Career of Cristiano Ronaldo

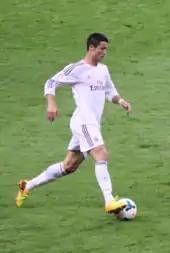
Ronaldo scored a record 17 UEFA Champions League goals during the 2013–14 season en route to "La Décima".

At the start of the 2013–14 season, Ronaldo signed a new contract that extended his stay by three years to 2018, with a salary of €17 million net, making him briefly the highest-paid player in football. He was joined at the club by winger Gareth Bale, whose world record transfer fee of €100 million surpassed the fee Madrid had paid for Ronaldo four years prior. Together with striker Karim Benzema, they formed an attacking trio popularly dubbed "BBC", an acronym of Bale, Benzema and Cristiano, and a play on the name of the British public service broadcaster, the British Broadcasting Corporation (BBC). By late November, Ronaldo had scored 32 goals from 22 matches for both club and country, including hat-tricks against Galatasaray, Sevilla, Real Sociedad, Northern Ireland, and Sweden. He ended 2013 with 69 goals in 59 appearances, his highest year-end goal tally. He received the 2013 FIFA Ballon d'Or, an amalgamation of the Ballon d'Or and the FIFA World Player of the Year award, for the first time in his career.